Zamfir Arbore

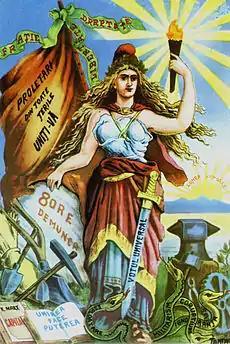
An allegorical illustration of Romanian socialist goals. "Lumea Nouă", 1895

After the Trial of the Fourteen, the Revolutionary Community and all other Bakuninist groups were losing the battle in front of renewed Tsarist repression. Arbore, who now criticized Bakunian anarchism, quickly came to the conclusion that a socialist party was needed as a more radical alternative to the Romanian two-party system: in 1879, he helped organize the first-ever conference of Romanian socialist clubs, and, over the following months, was member of the editorial staff at "România Viitoare", the socialist review (as a result of his participation, the magazine also enlisted contributions from Reclus and his brother Élie, as well as from poet Louis-Xavier de Ricard). The next year, he and the Nădejdes were briefly in contact with the senior political radical Titus Dunka, distributing for a while Dunka's gazette "Înainte!" ("Forward!").